Junior Woodchucks

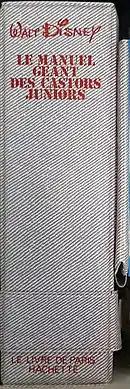
A 1976 French collection of Junior Woodchucks stories, published under the title of the "Guidebook"

The "Junior Woodchucks' Guidebook and Reservoir of Inexhaustible Knowledge", or the "Junior Woodchucks' Guidebook" for short, appears to contain information and advice on every possible subject. Huey, Dewey, and Louie frequently consult a volume of the set to get themselves and their uncles Donald Duck and Scrooge McDuck out of dangerous situations (see deus ex machina). It was first mentioned in "The Secret of Atlantis" by Carl Barks in 1954, then called the Junior Woodchucks' Book of Knowledge. Its history was later discussed in "Guardians of the Lost Library" by Don Rosa in 1993.